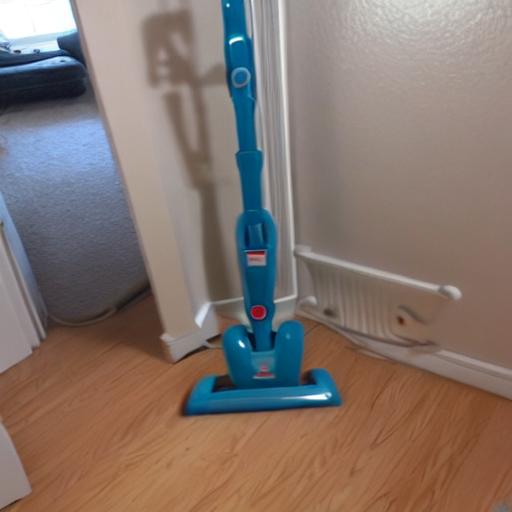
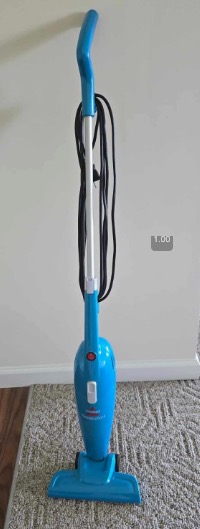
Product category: items_vacuum
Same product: no